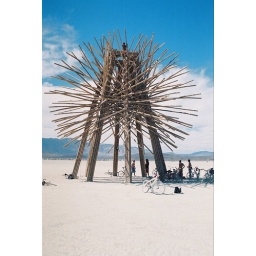
starry bamboo mandala and my furry bike in foreground